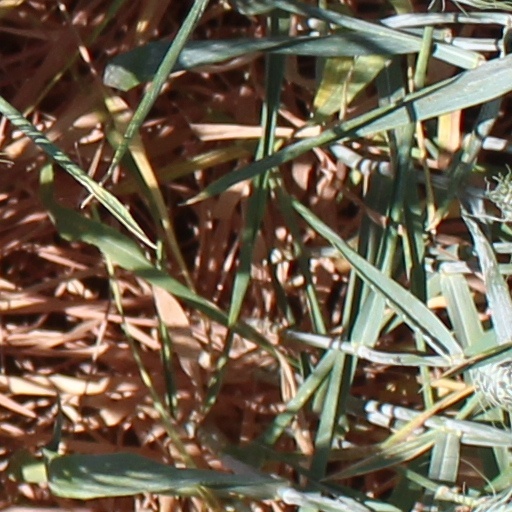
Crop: wheat